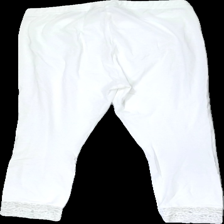
View: back
Type: Trousers
Category: Ladies
Brand: Not in the list
Brand text on label: basic U
Colors: White
Material: 100% cotton
Cut: Regular
Size: M
Season: Summer
Stains: Minor
Price range: 50-100
Recommended usage: Recycle